Psi2 Aquarii

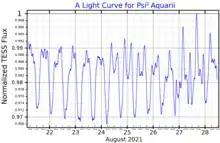
A light curve for Psi Aquarii, plotted from "TESS" data

This is a B-type main sequence star with a stellar classification of B5 Vn. The 'n' suffix indicates that the absorption lines in the spectrum are being broadened by Doppler shift from the star's rapid rotation rate. The projected rotational velocity of the star is 341 km/s. Psi Aquarii is 4.6 times as large as the Sun with an effective temperature of 15,212 K in its outer envelope.